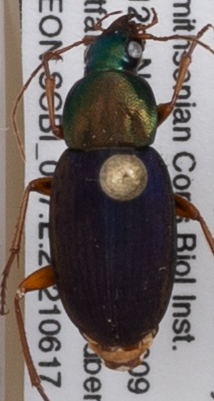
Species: Chlaenius emarginatus
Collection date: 2021-06-17
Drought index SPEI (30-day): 0.072
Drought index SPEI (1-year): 0.24
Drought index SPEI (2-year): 0.03